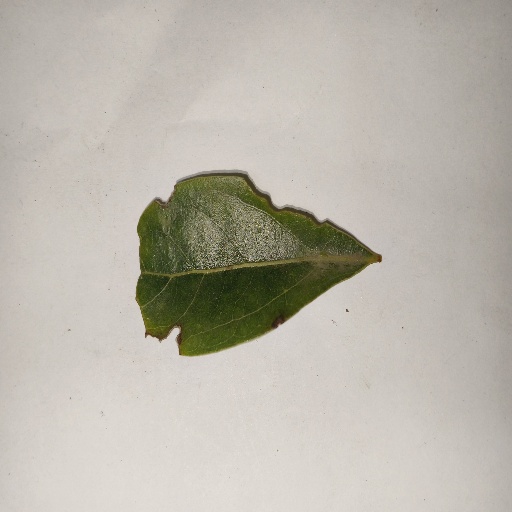
Species: Camphor
Leaf condition: Shot Hole